Sergio Mattarella

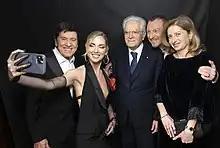
Mattarella taking a selfie with Gianni Morandi, Chiara Ferragni, Amadeus and his daughter Laura, before Sanremo Music Festival 2023

In February 2024, during a period of students' protests against both the Gaza war and the policies promoted by Meloni's government, often strongly repressed by the police, Mattarella criticized the use of the force and complained with the interior minister Matteo Piantedosi, stating that "the authority of the police force is not measured by truncheons but by its ability to ensure security while protecting, at the same time, the freedom to express opinions publicly". The president also added that with young people "using truncheons is a failure".